Doughnut

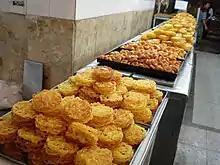
Zoolbia and bamiyeh

In Ukraine doughnuts are called "pampushky". "Pampushky" are made of yeast dough containing wheat, rye or buckwheat flour. Traditionally they are baked, but may also be fried. According to William Pokhlyobkin, the technology of making "pampushky" points to German cuisine, and these buns were possibly created by German colonists in Ukraine.